Oxford Main Street Historic District

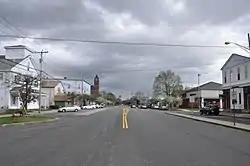
View of Main Street

The Oxford Main Street Historic District is a national historic district encompassing the historic center of Oxford, Massachusetts. The district extends along Main Street from Huguenot Street in the south to Front Street in the north. Its oldest buildings are residential houses built in the late 19th century, while most of the properties were built in the 19th century, with Greek Revival architecture predominating. The oldest commercial building, the John Wetherell Store, was built c. 1817, and now houses offices. The district includes four churches, including the 1793 Universalist church and 1829 First Congregational Church, and a number of municipal buildings, including the town hall, two schools, and the 1903 Classical Revival Charles Larned Memorial Library.